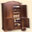
Label: wardrobe